Ancestral Thames

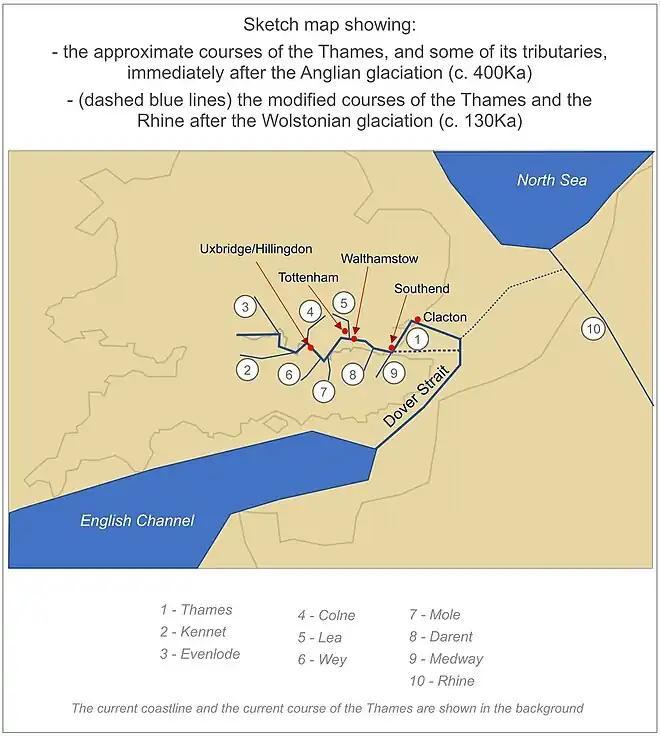
Sources: see text and references, notably "Bridgland 1994"; "Hijma and others 2012"; and "Gibbard and Cohen 2015".

And also between the Anglian glaciation and the principal Wolstonian glaciation, the Thames in eastern Essex migrated southwards, from around Clacton to around Southend-on-Sea.